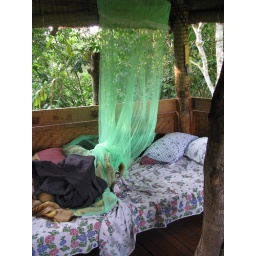
Our tree house in Kibale Forest